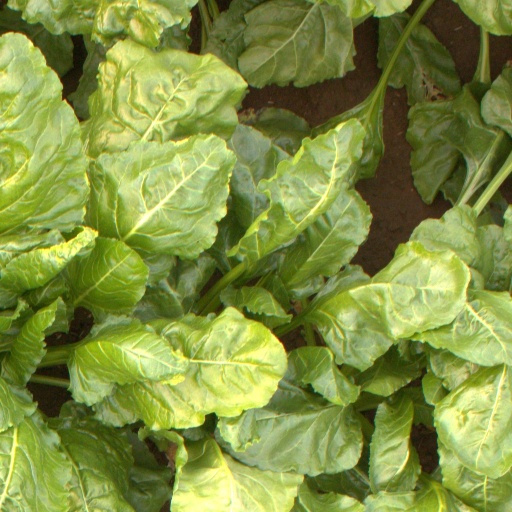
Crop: sugar beet